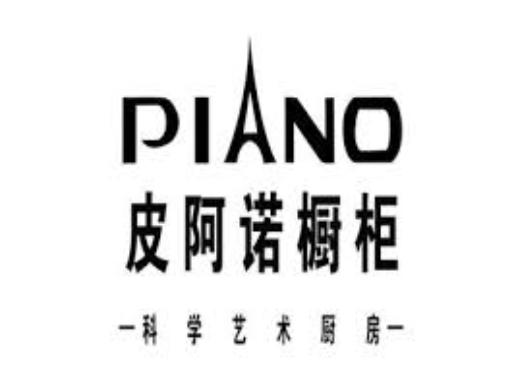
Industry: Necessities